Star cluster

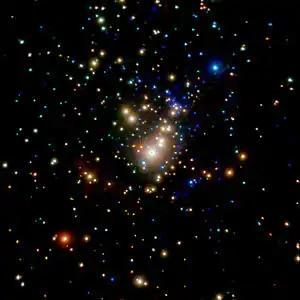
The embedded Trapezium cluster seen in X-rays which penetrate the surrounding clouds

Embedded clusters are groups of very young stars that are partially or fully encased in interstellar dust or gas which is often impervious to optical observations. Embedded clusters form in molecular clouds, when the clouds begin to collapse and form stars. There is often ongoing star formation in these clusters, so embedded clusters may be home to various types of young stellar objects including protostars and pre-main-sequence stars. An example of an embedded cluster is the Trapezium Cluster in the Orion Nebula. In ρ Ophiuchi cloud (L1688) core region there is an embedded cluster.